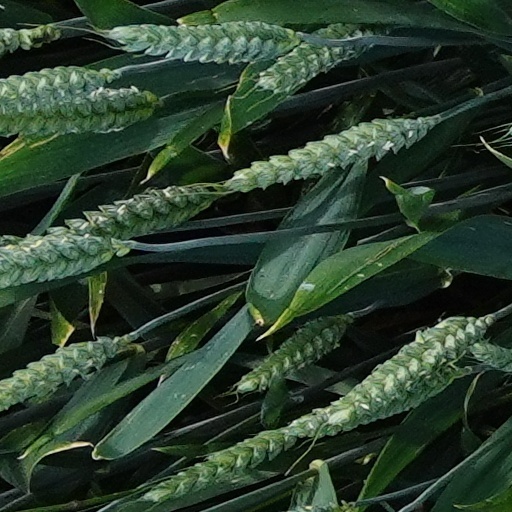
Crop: wheat